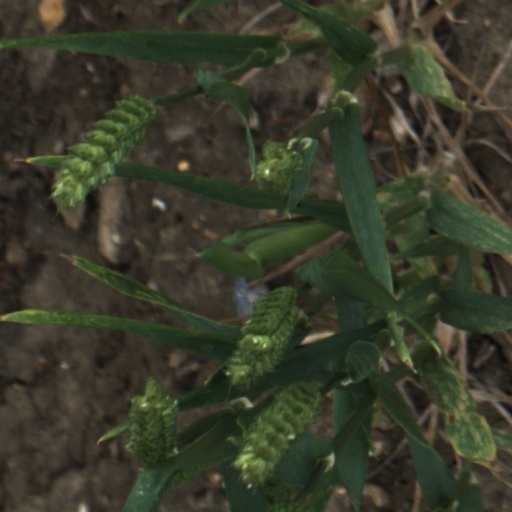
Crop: wheat